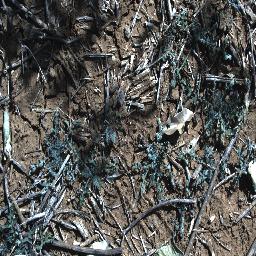
Label: parthenium